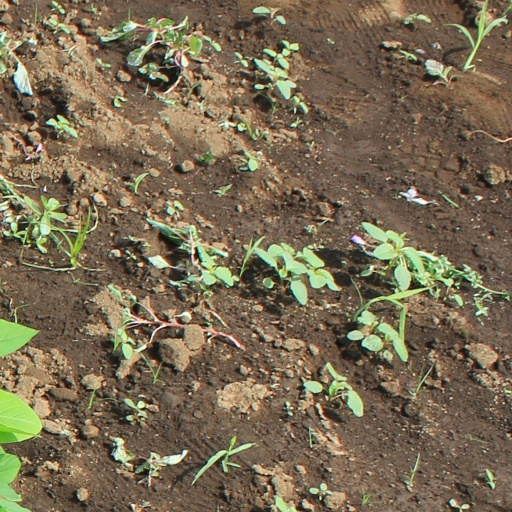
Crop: soybean